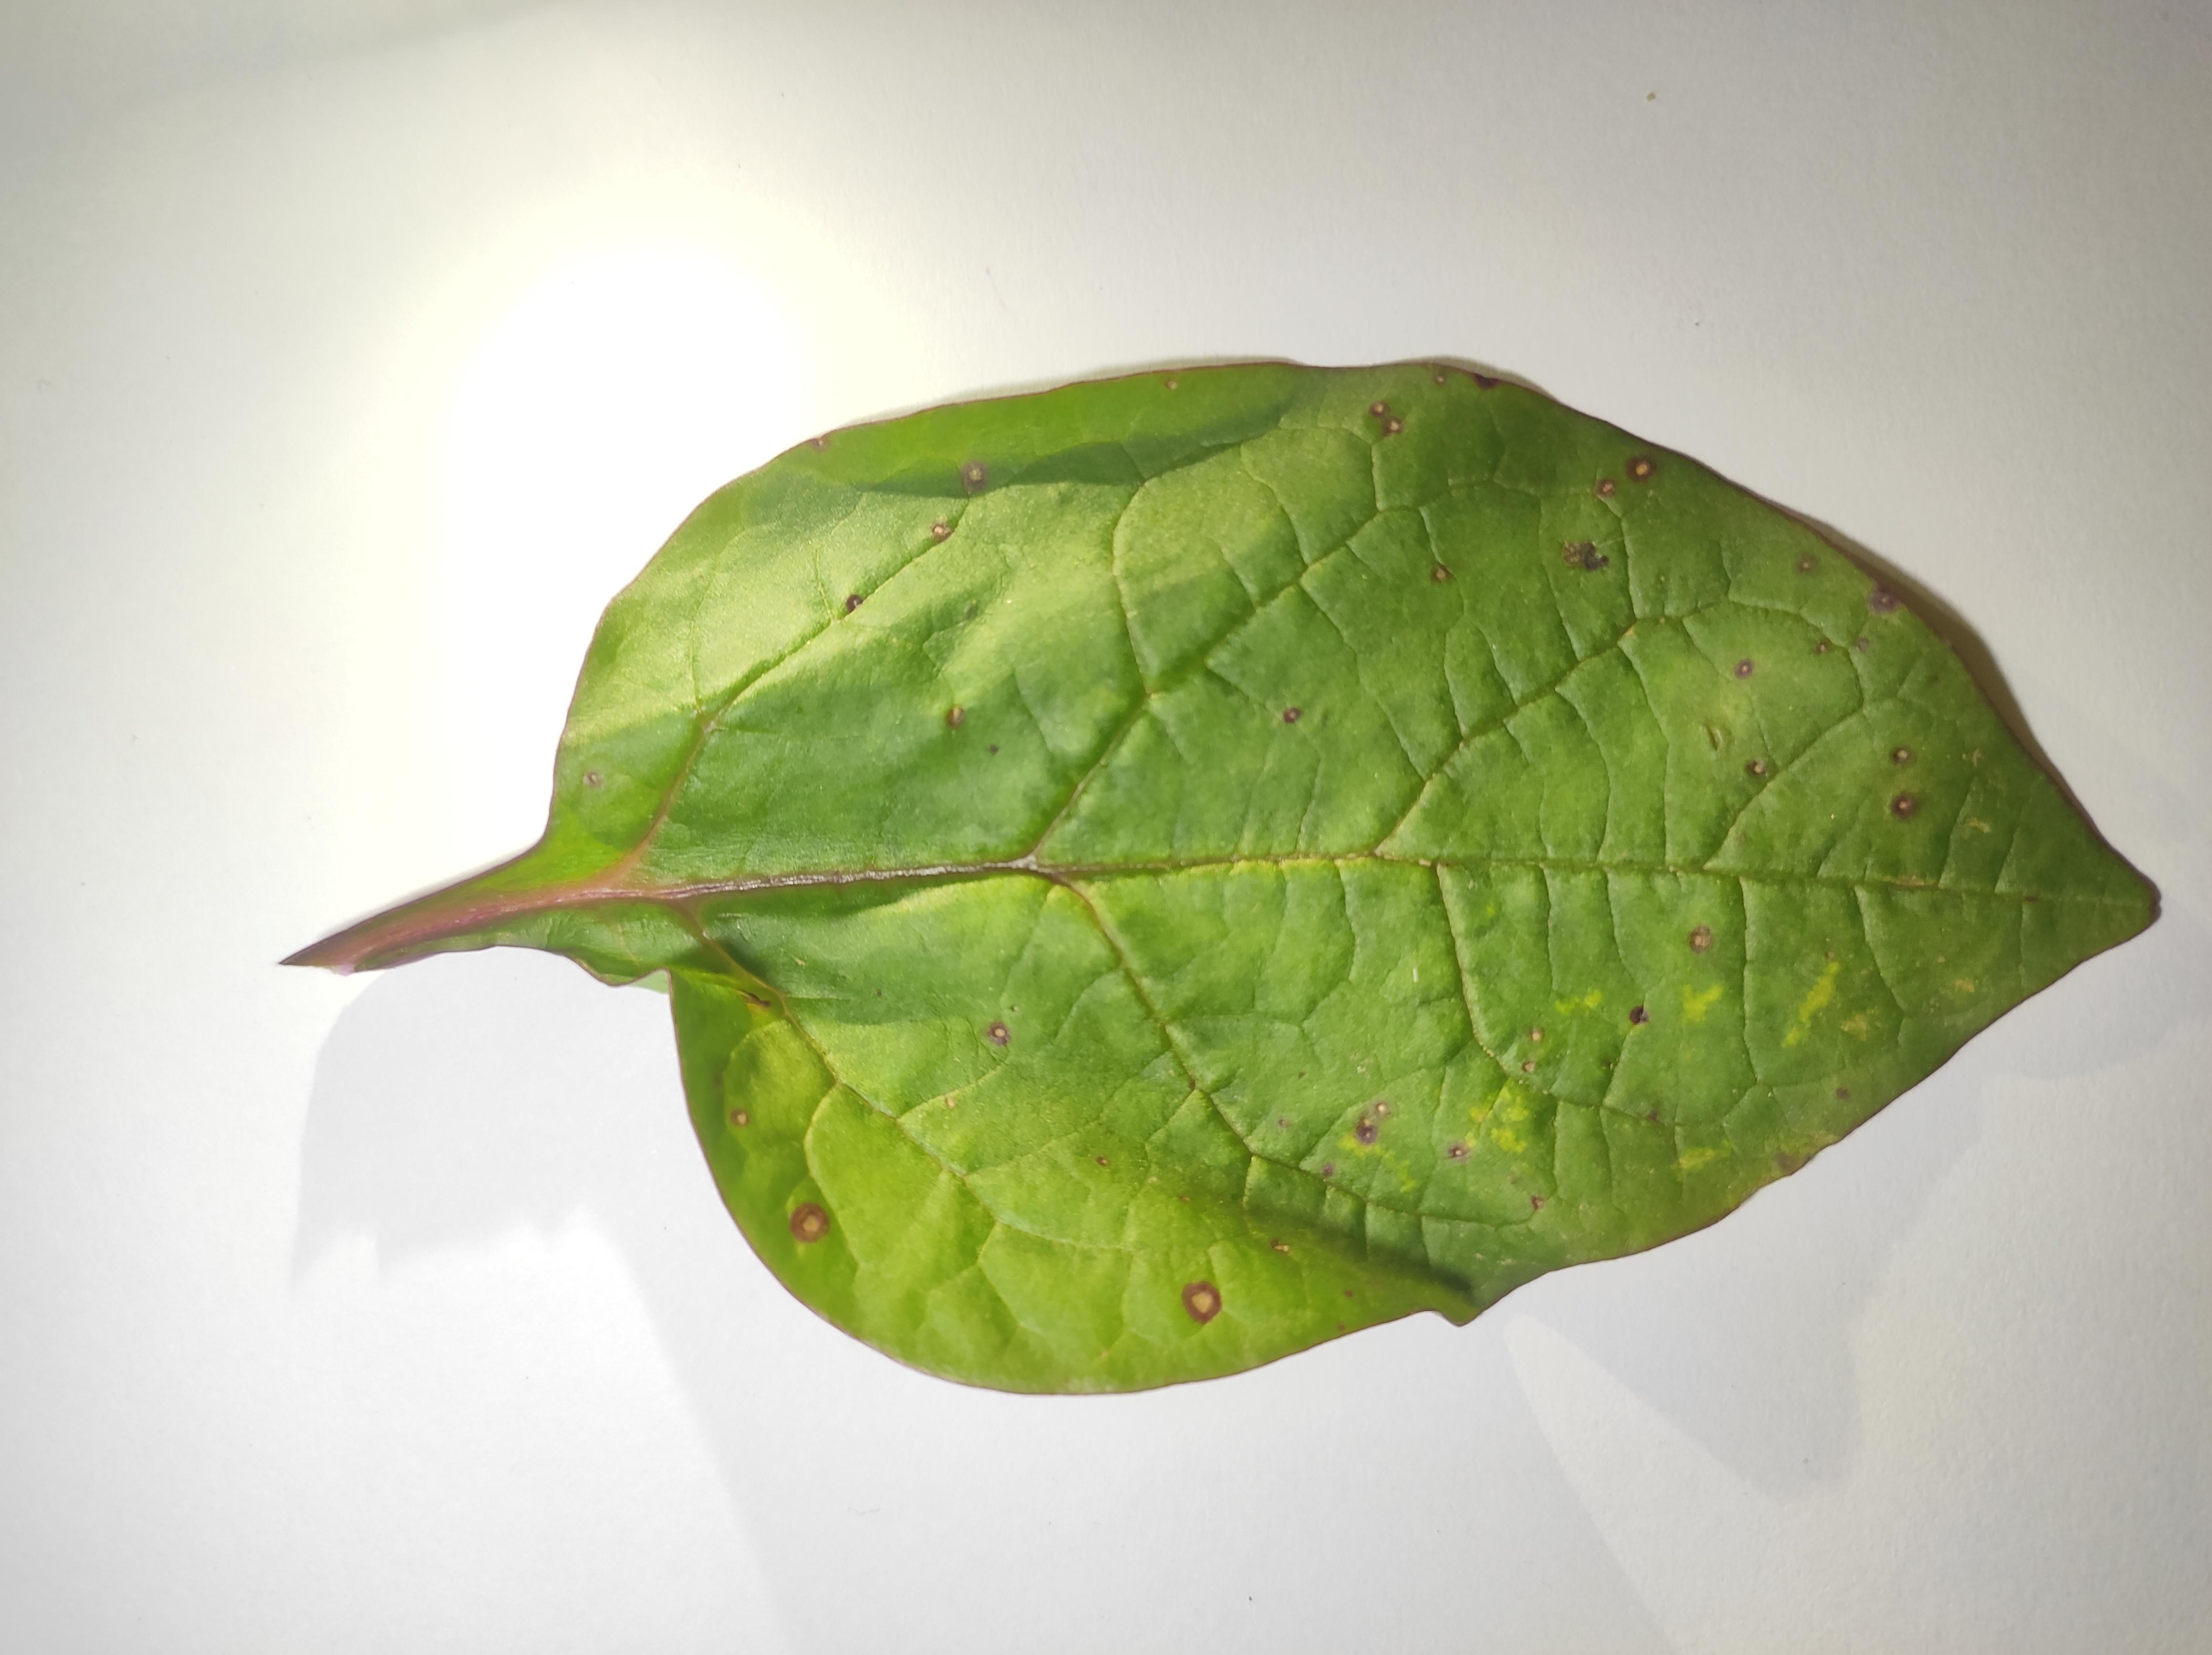
Label: anthracnose_leaf_spot